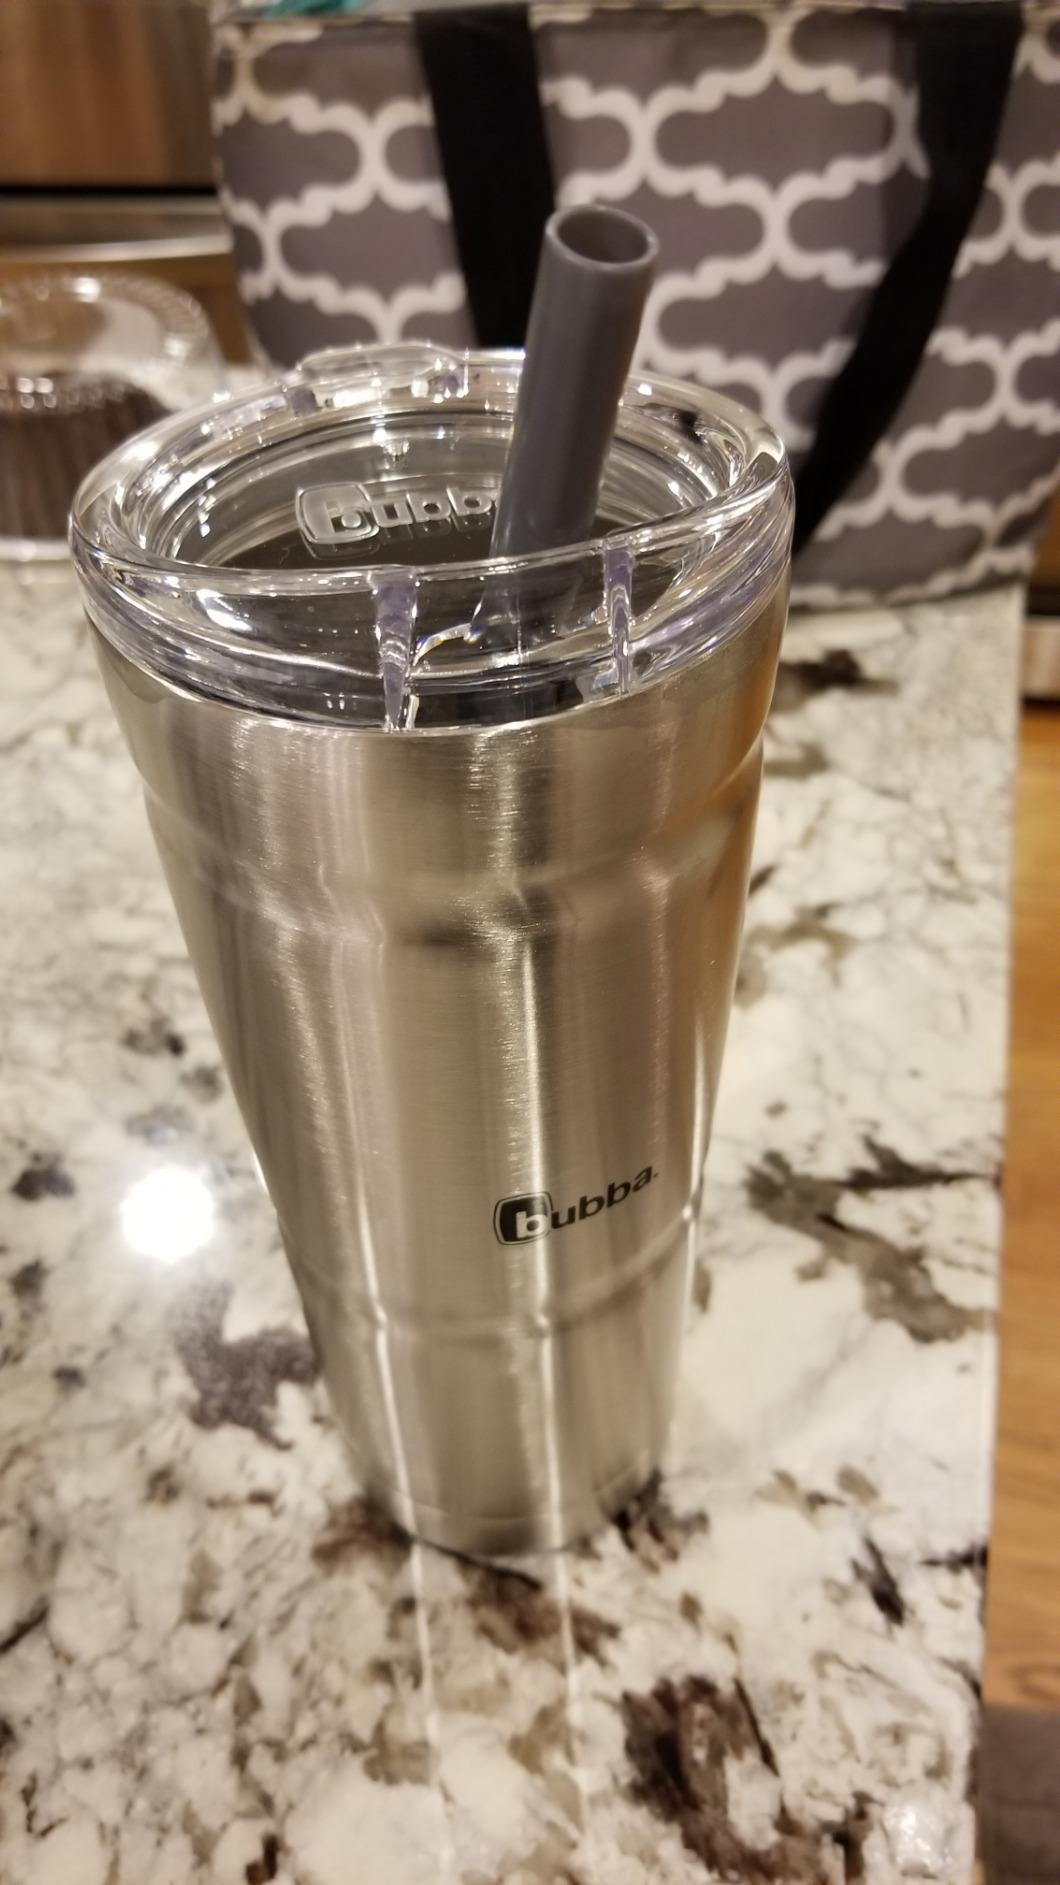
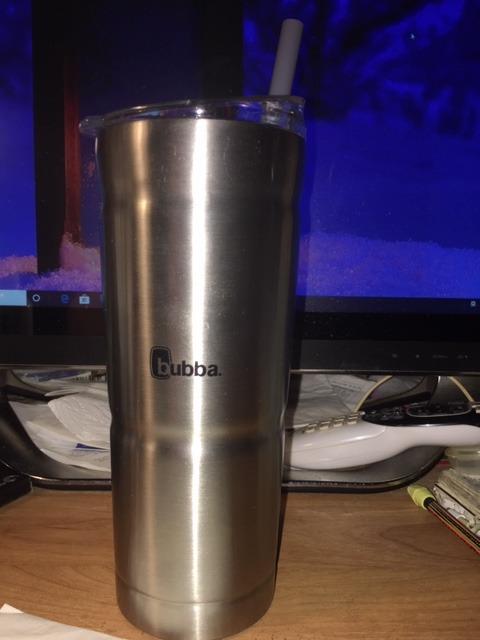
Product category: items_tea
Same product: yes